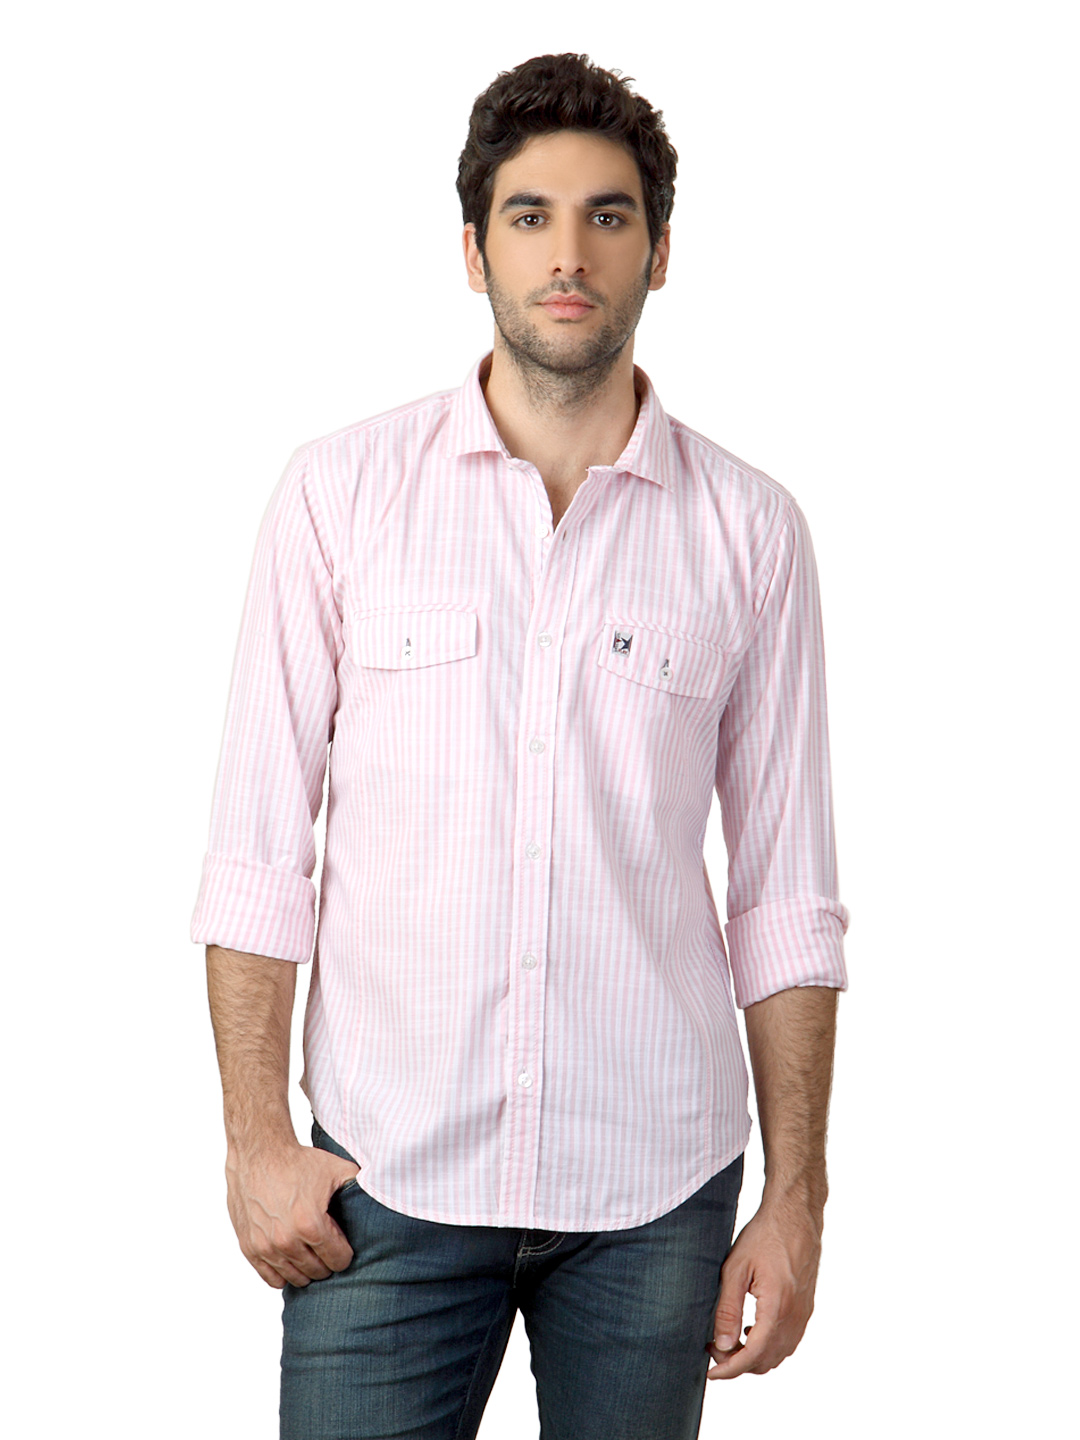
Basics Men Pink Striped Shirt
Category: Apparel / Topwear / Shirts
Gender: Men
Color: Pink
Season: Summer 2012
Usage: Casual